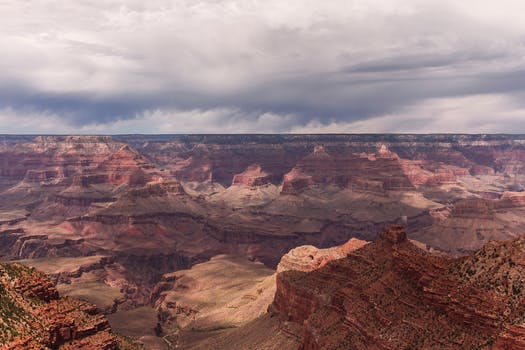
Label: No Watermark